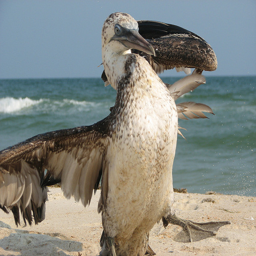
a large bird is waddling on the beach
a close up of a bird on the beach near the water
A bird stretches his wings at the beach.
a bird spreads its wings and lifts its foot on the beach
a huge sea bird standing on the beach